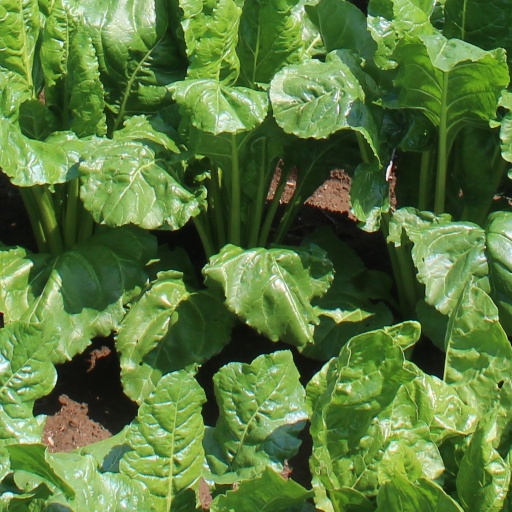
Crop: sugar beet